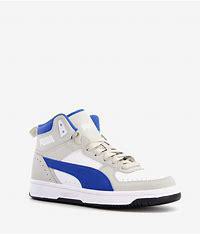
Brand: Puma
Model: Rebound Joy